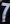
Number: 7